Kingdom of Tungning

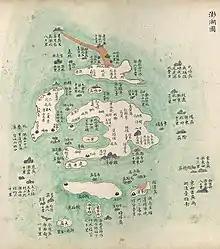
Map of Penghu, Qing dynasty

Shi Lang was instructed to arrange the necessary ships, escorts, and provisions for a peace mission to Taiwan, but he did not believe Zheng Jing would accept the Qing's terms. He delivered a memorial to Beijing on 7 January 1668 and warned that if the Zhengs built up their strength, they would pose a serious danger. Shi detailed his plans to invade Taiwan with just 20,000 men and 170 battle ships. He required 10 new battle ships and 20 troop transports to be constructed. He argued that by securing Taiwan, the numerous garrisons along the coastline would be rendered unnecessary and reduce the defense spending.